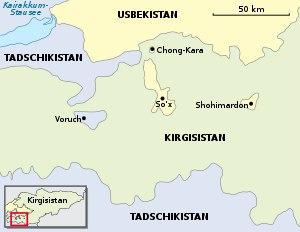
L'arrondissement ou district de Sokh est, avec 325 km², la plus grande des enclaves d'Ouzbékistan située de la vallée de Ferghana au sein du territoire Kirghiz. Elle est peuplée de plus de 50 000 habitants dont 99 % sont Tadjiks. Le chef-lieu de l'enclave qui dépend de la province ouzbèke de Ferghana se situe à Ravan, bourgade de 10 000 habitants.
Vorukh est un jamoat au nord du Tadjikistan. Il est situé dans le district d'Isfara et la province de Sughd. Il est peuplé de 23 121 habitants.
Chakirmardan est une enclave de l'Ouzbékistan dans le territoire du Kirghizistan.